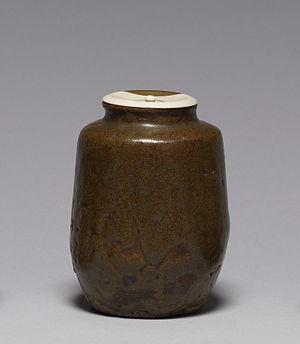
La céramique japonaise, en japonais tojiki, yakimono ou tōgei est l'une des formes d'art les plus anciennes du Japon. Elle remonte à la période Jōmon. La production s'est poursuivie sans discontinuer jusqu'à l'époque actuelle, donnant une large gamme de terres cuites brutes ou vernissées, poteries, grès et porcelaines selon des techniques de tradition japonaise mais aussi importées ou inspirées par les céramiques coréennes, chinoises et thaïlandaise.